The Silent Lie

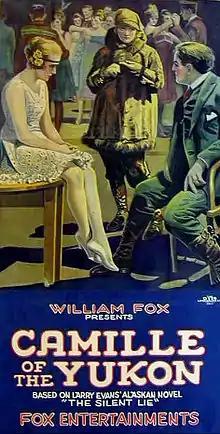
Theatrical release poster

The Silent Lie is a 1917 silent drama film, produced and released by Fox Film Corporation, directed by Raoul Walsh, and starring Walsh's then-wife Miriam Cooper.